Friedrich Münch

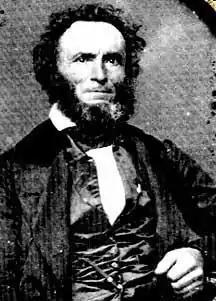
Friedrich Muench (1799-1881)

Friedrich Münch (born June 25, 1799, Niedergemünden, Holy Roman Empire – died in 1881, Dutzow, Missouri) was a German-American rationalist, winemaker, Missouri State Senator, and prolific author for German emigrants, beginning in the 1830s.